Elephant Training Center, Konni

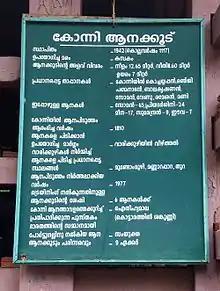
Konni Elephant Cage details board on display

The elephant capturing at Konni traces back to 1810 AD. The major elephant capturing locations include Mundom Moozhy, Mannarappara and Thura. The elephant training cage which is present now was built in 1942. The wood of "Kambakam" ("Hopea ponga") was used for this. The present training cage has the capacity to train 6 elephants. The dimensions of the training cage are 12.65×8.60×7 metres.